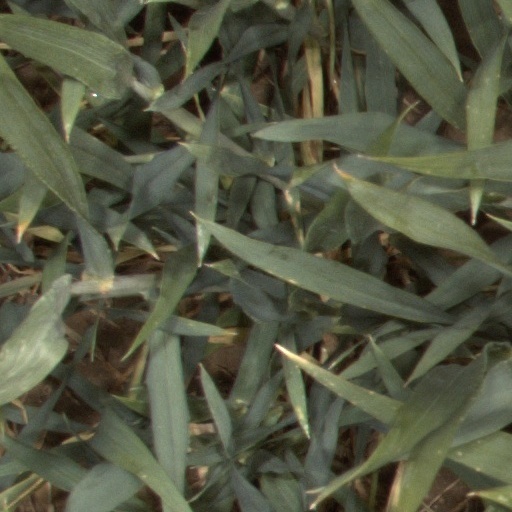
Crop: wheat